GABA

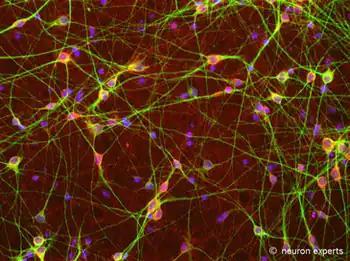
GABAergic neurons which produce GABA

Besides the nervous system, GABA is also produced at relatively high levels in the insulin-producing beta cells (β-cells) of the pancreas. The β-cells secrete GABA along with insulin and the GABA binds to GABA receptors on the neighboring islet alpha cells (α-cells) and inhibits them from secreting glucagon (which would counteract insulin's effects).